2015 East Carolina Pirates baseball team

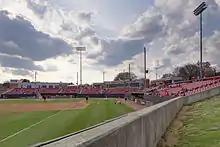
Doak Field, home field of NC State

In their first weekend series in March, the Pirates hosted . After the game scheduled for Friday, March 6 was pushed back to Saturday, March 7, as part of a doubleheader, ECU swept the doubleheader against the Hawks, shutting out Monmouth in both games. In the first game of the doubleheader, a 2–0 victory, Evan Kruczynski threw a complete game, two hit shutout. In the second game of the doubleheader, the Pirates scored six runs in the first inning to coast to a 9–0 win. ECU completed the sweep with a 3–2 win on Sunday.